Sikorsky S-61R

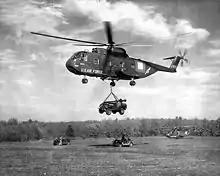
A CH-3C during the 1960s.

Notwithstanding the loss of the HRX competition, Sikorsky built an S-61R prototype as a private venture, with its first flight in 1963. During its development, the US Air Force placed an order for the aircraft, which was designated CH-3C using the new system. The Air Force used the CH-3C to recover downed pilots. The CH-3E variant with more powerful engines would follow in 1965.